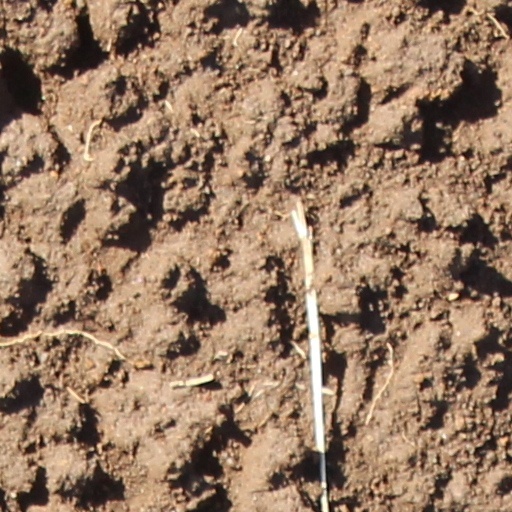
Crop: wheat